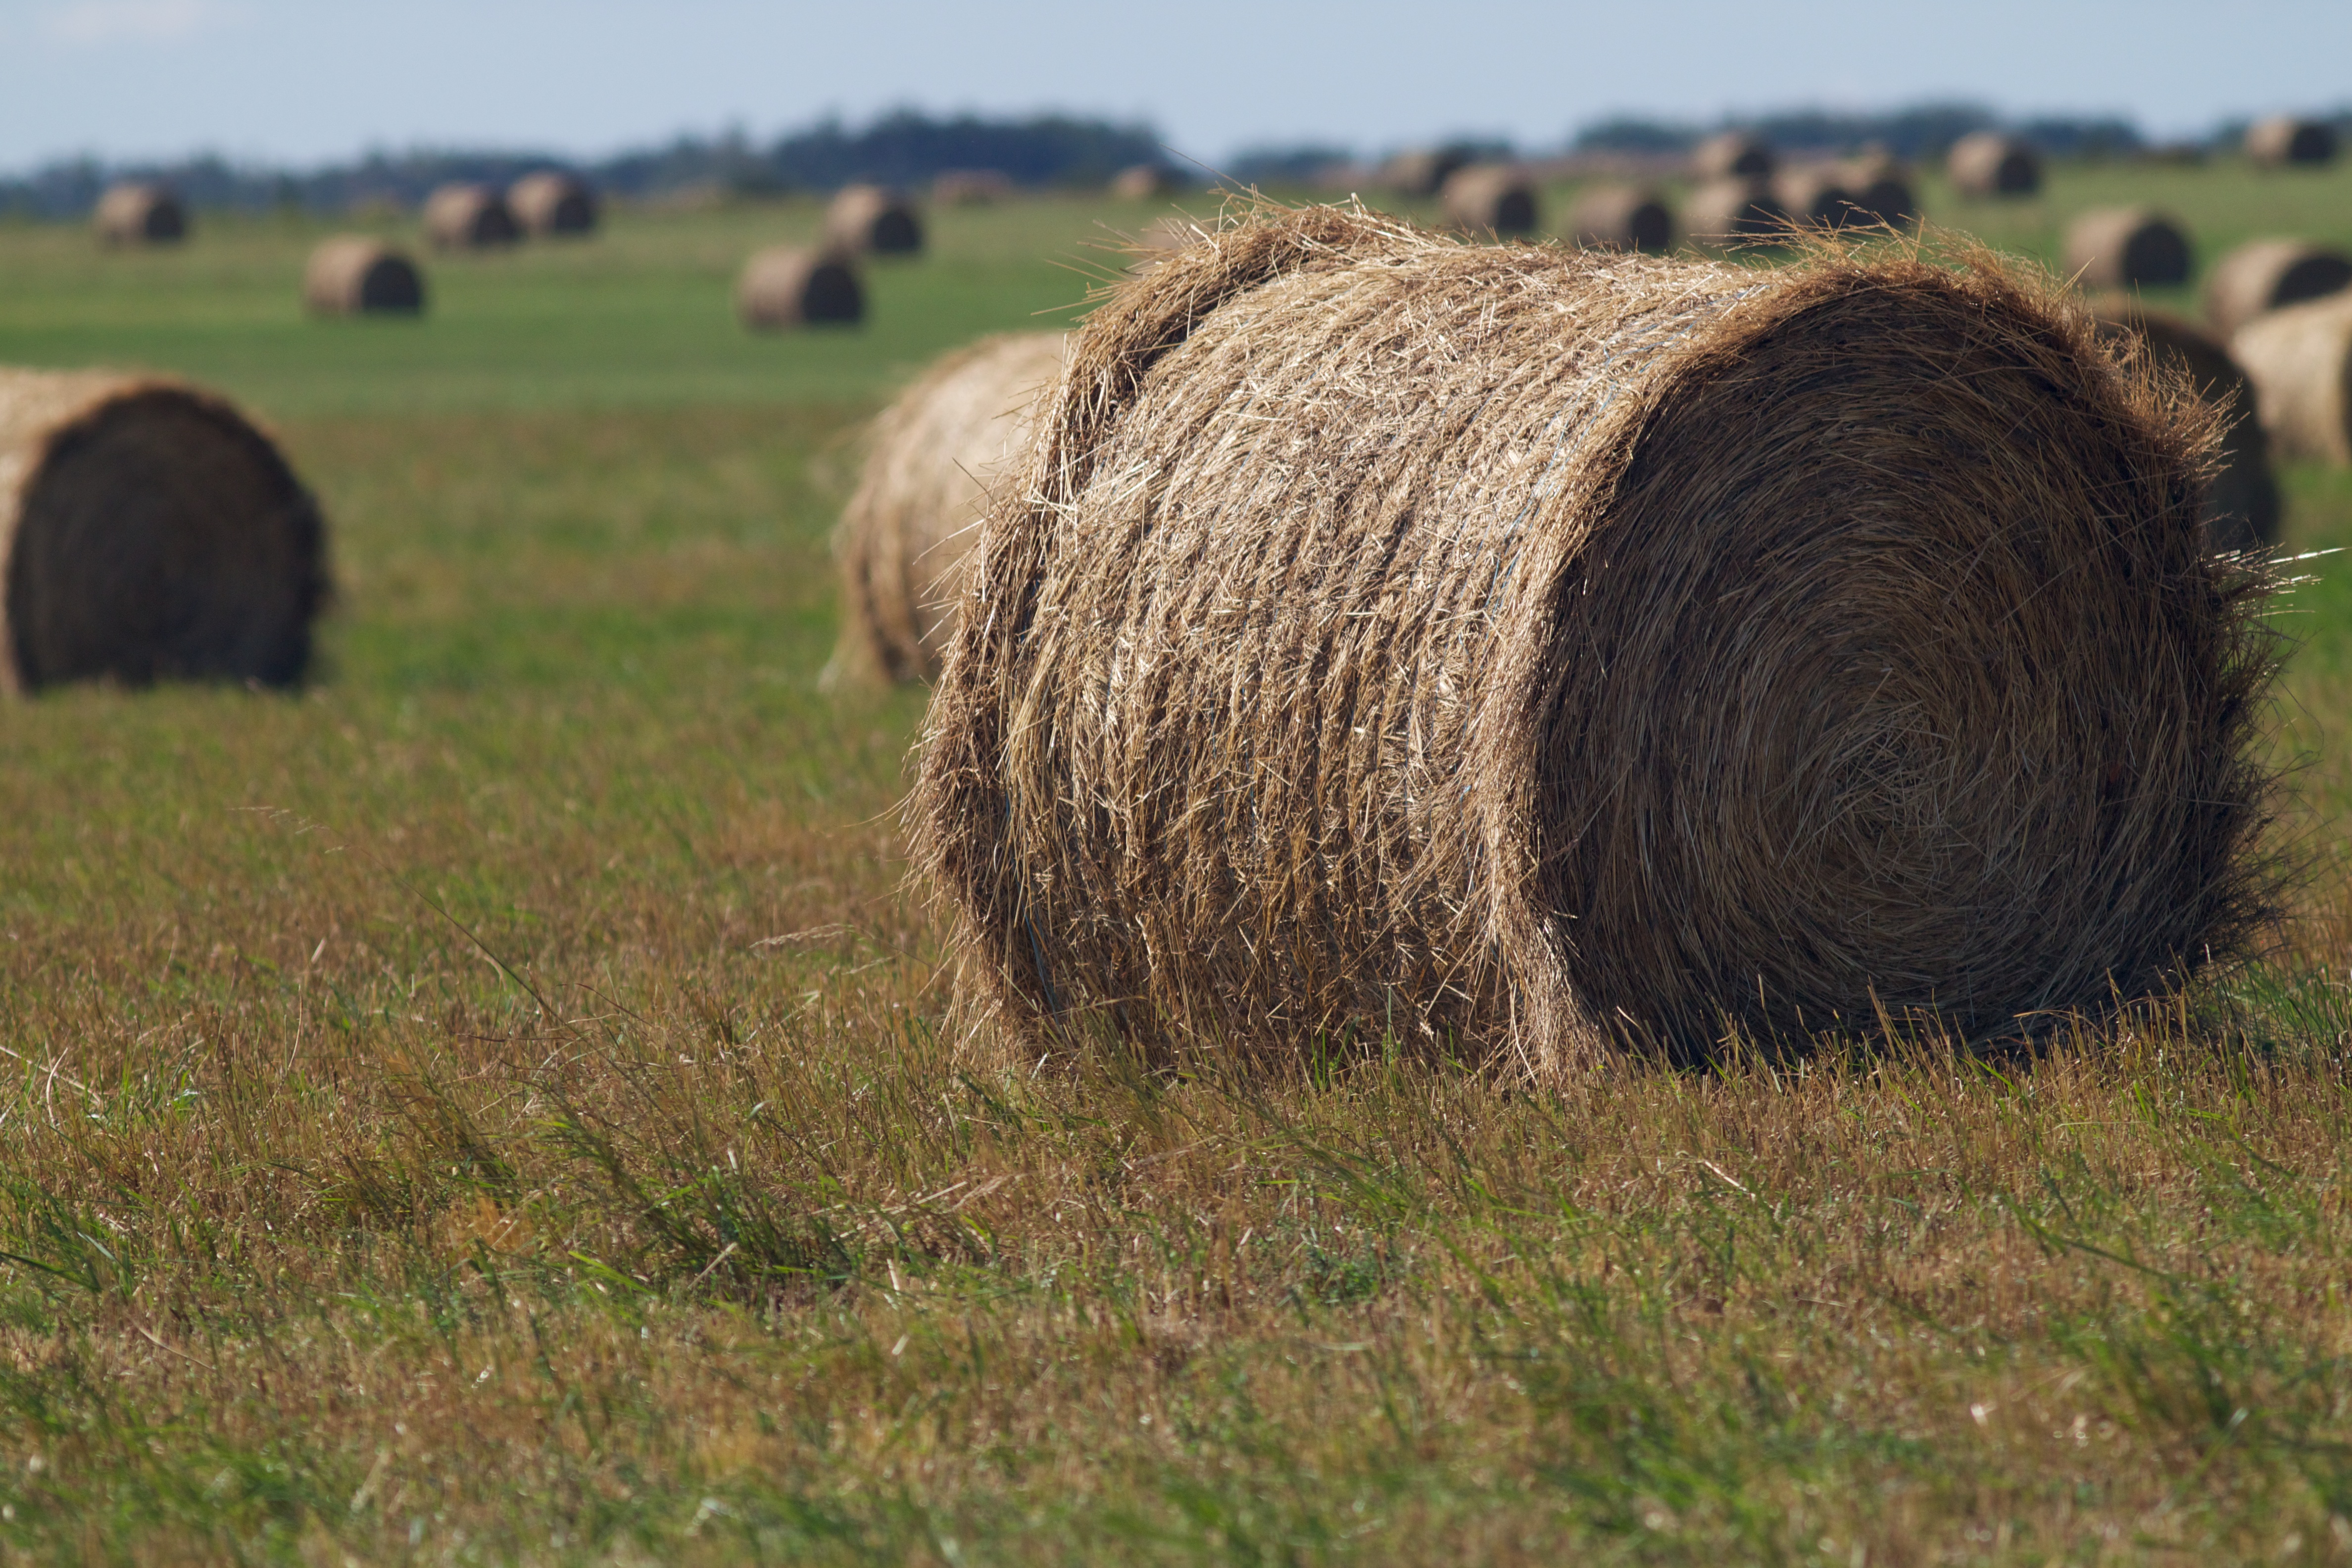
grass, plant, hay, field, farm, meadow, prairie, crop, pasture, grazing, soil, agriculture, grassland, straw, odyssey, hurleylounge, rural area, grass family